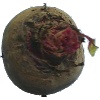
Label: Beetroot 1